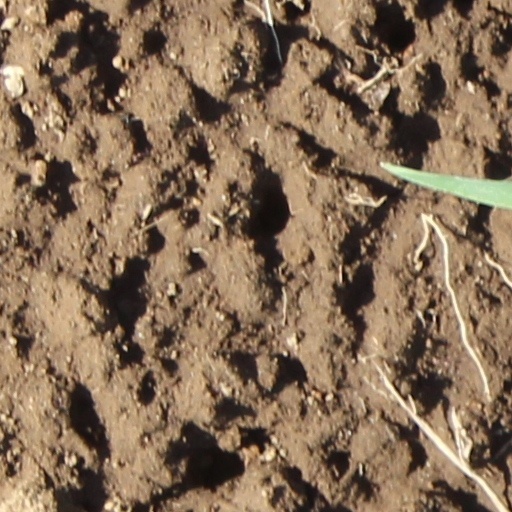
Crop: wheat